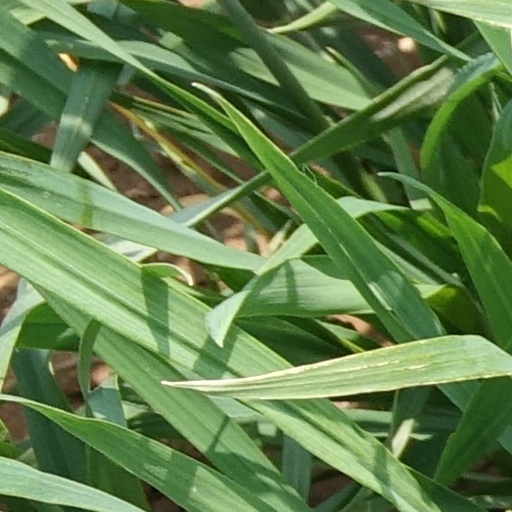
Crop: wheat